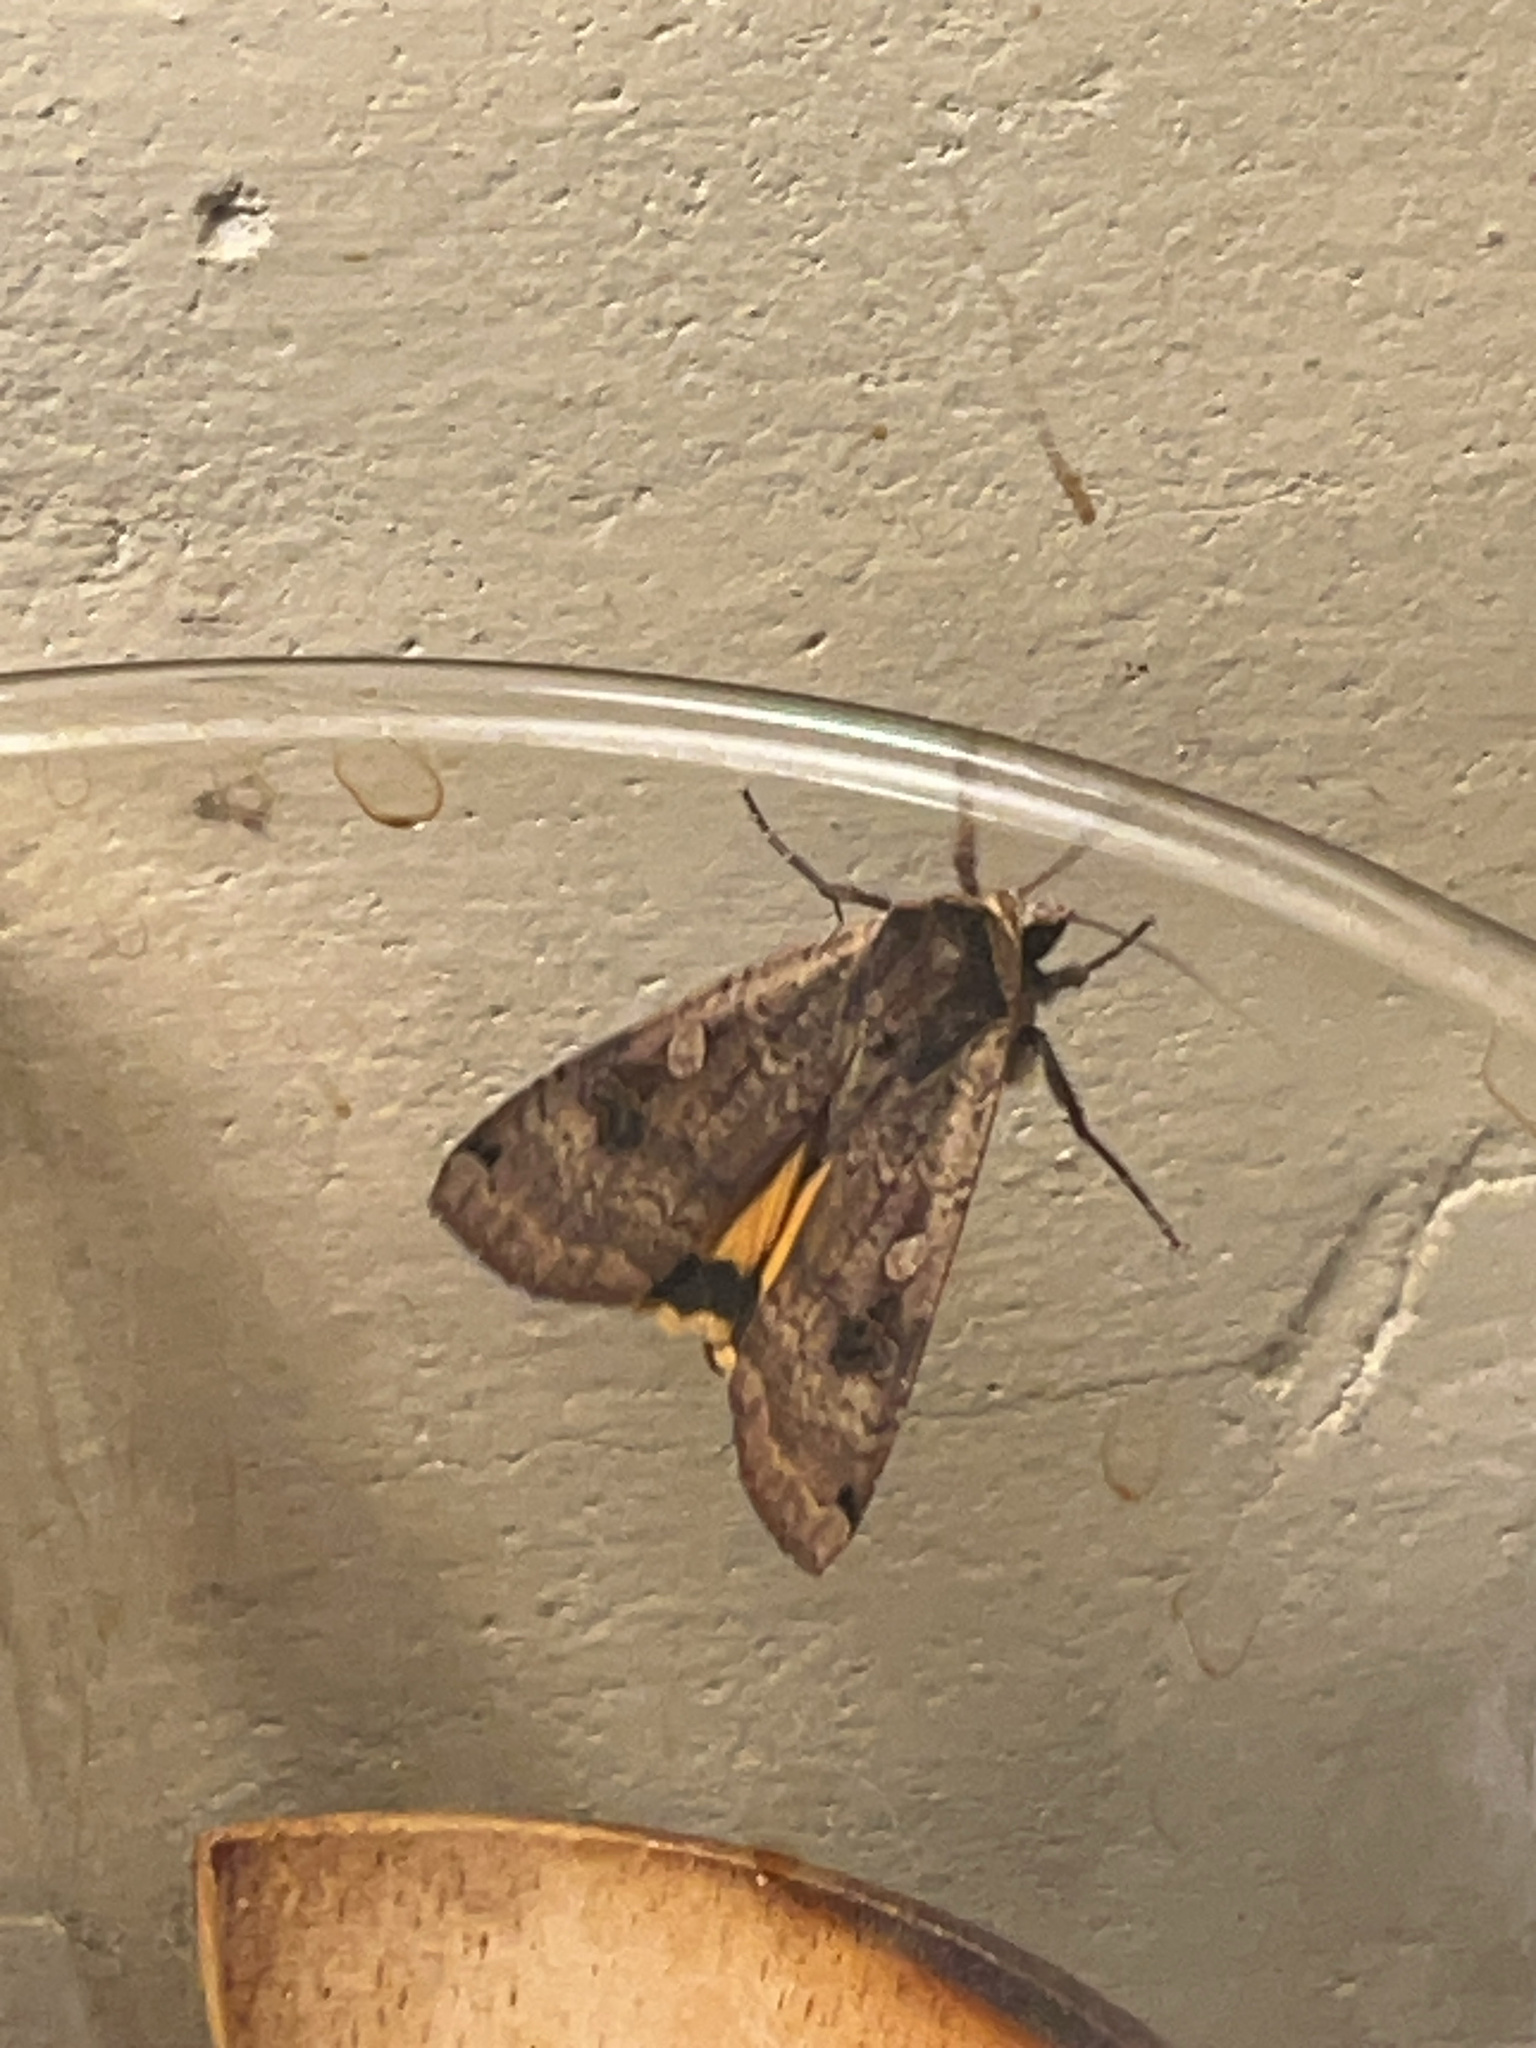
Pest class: cutworms